Falisci

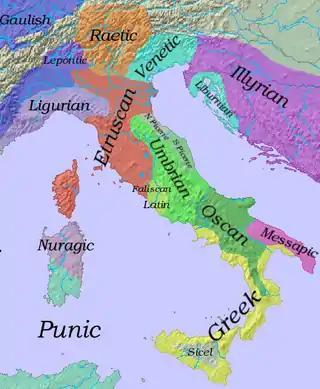
Map of early Italic and surrounding languages.

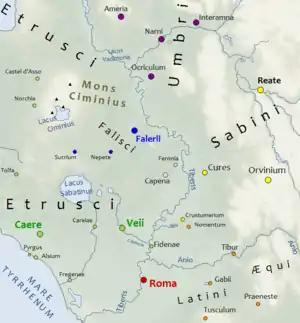
Map c. 450 BC

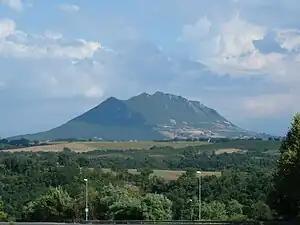
View from the general vicinity of Falerii to Monte Soratte on the southern border.

The Falisci were an Italic tribe who lived in what is now northern Lazio, on the Etruscan side of the Tiber River. They spoke an Italic language, Faliscan, closely related to Latin. Originally a sovereign state, politically and socially they supported the Etruscans, joining the Etruscan League. This conviction and affiliation led to their ultimate near destruction and total subjugation by Rome.